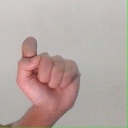
अक्षर: घ